Lincoln Highway

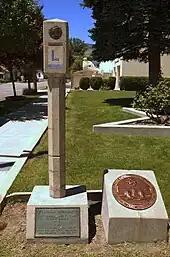
Lincoln Highway marker in Carson City, Nevada

The Lincoln Highway Association did not have enough funds to sponsor large sections of the road, but from 1914 it did sponsor "seedling mile" projects. According to the 1924 LHA Guide the seedling miles were intended "to demonstrate the desirability of this permanent type of road construction" to rally public support for government-backed construction. The LHA convinced industry of their self-interest and was able to arrange donations of materials from the Portland Cement Association.